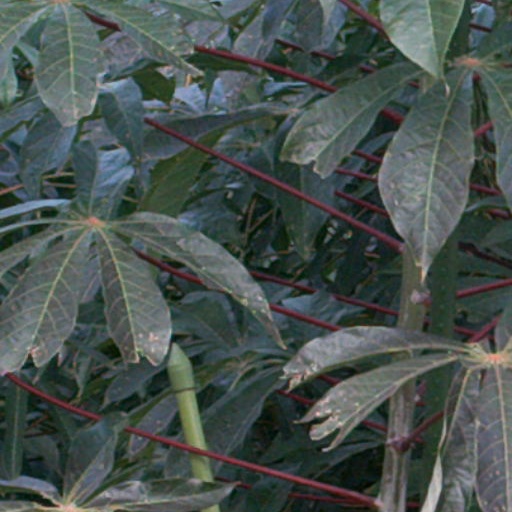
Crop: cassava